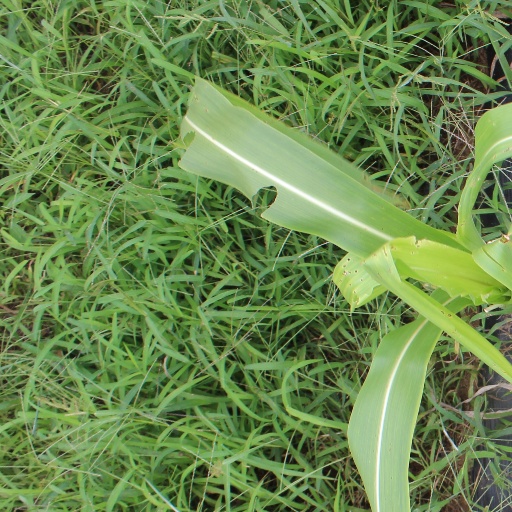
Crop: sorghum